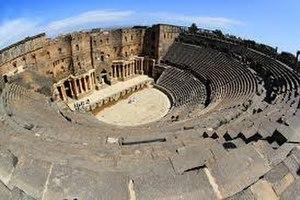
La Syrie, en forme longue la République arabe syrienne, est un pays d'Asie de l'Ouest situé sur la côte orientale de la mer Méditerranée. Elle possède des frontières terrestres avec la Turquie, l'Irak, la Jordanie, Israël, le Liban et une frontière maritime avec Chypre. Sa capitale est Damas.